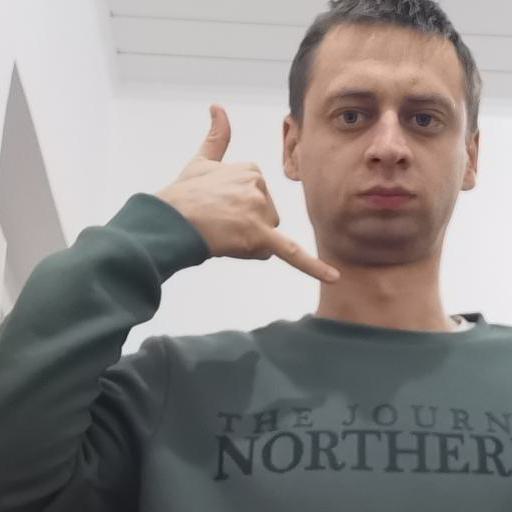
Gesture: call